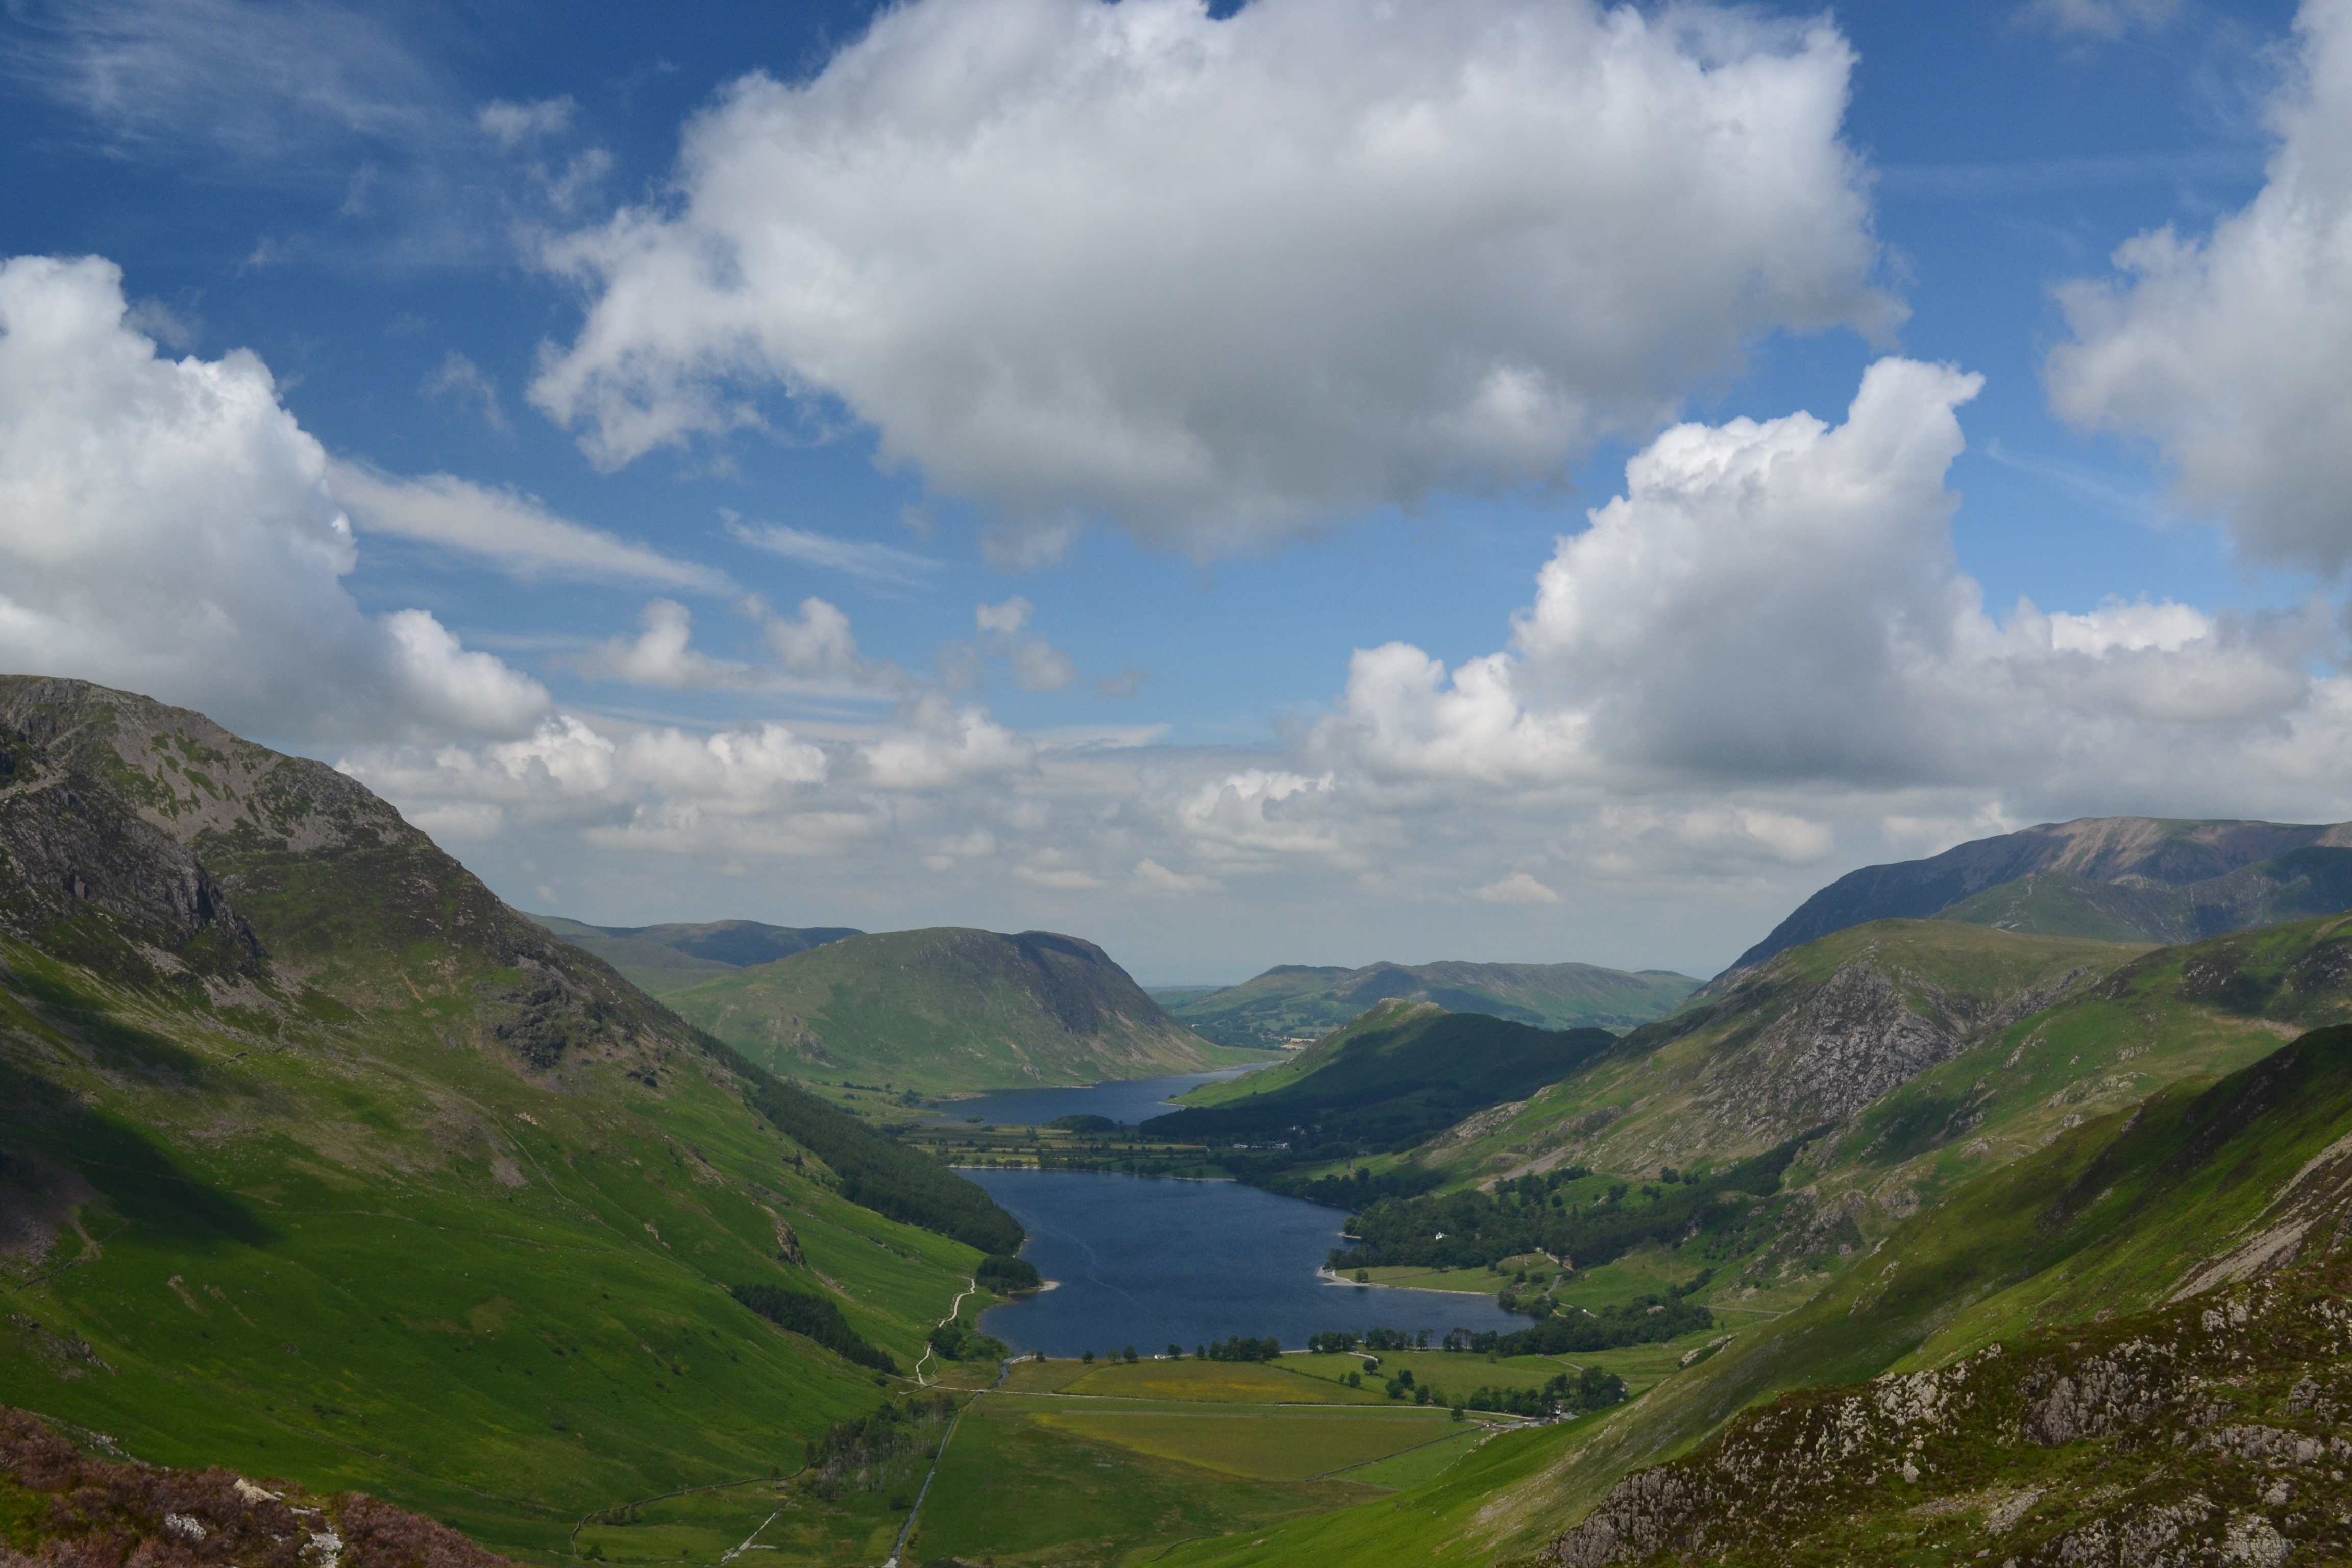
landscape, water, nature, outdoor, mountain, cloud, sky, meadow, hill, lake, peak, valley, mountain range, panorama, environment, green, scenic, scenery, blue, fjord, reservoir, highland, clouds, mountains, alps, mountain lake, plateau, fell, loch, rural area, landform, nature landscape, mountain pass, geographical feature, mountainous landforms